Rupert Bear

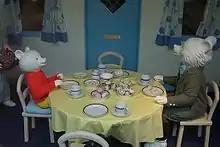
Rupert Bear exhibit formerly in the Canterbury Heritage Museum

Tourtel's home was in Canterbury in Kent, and the Rupert Bear Museum, formerly part of the Canterbury Heritage Museum, which has since closed, had collections that covered much of the history of Rupert and his friends, as well as Tourtel and other illustrators. The museum was geared toward families and those interested in the general history of Rupert.